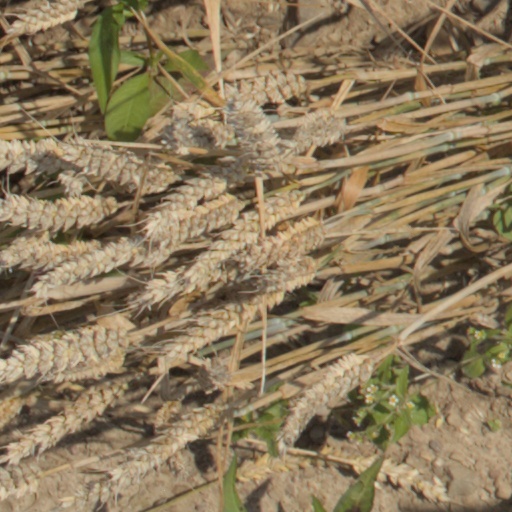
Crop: wheat